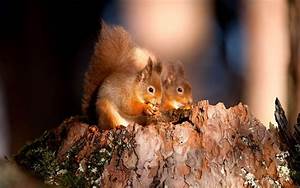
Label: scoiattolo